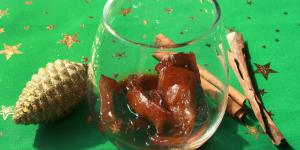
dulce de lechosa verde con papelon